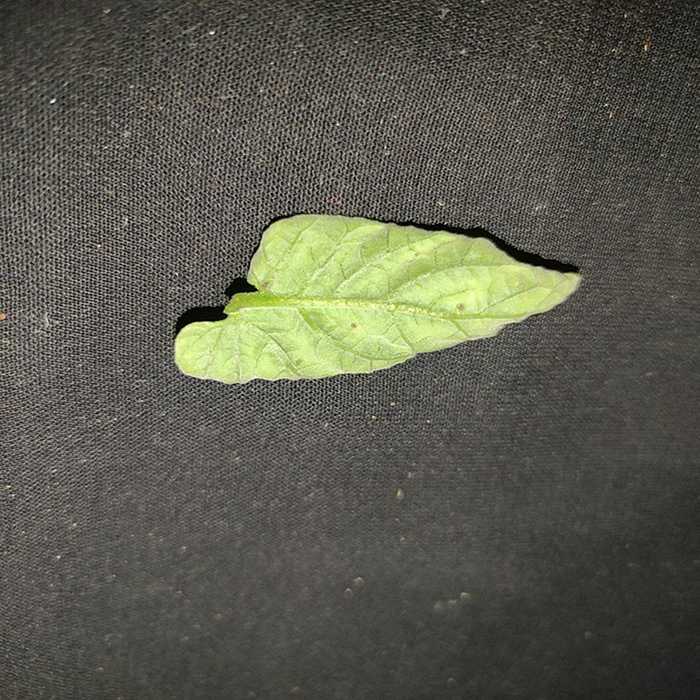
Plant: Tomato
Label: Tomato leaf curl virus